Juha (1956 film)

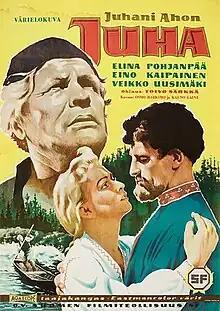
Original Finnish film poster

Juha (also known as Love Along a River) is a 1956 Finnish drama film produced, written, and directed by Toivo Särkkä. The film is based on a 1911 novel "Juha" by Juhani Aho, telling the story of the farm host Juha and his young wife Marja, whose usual everyday life is disrupted when a Karelian traveling merchant arrives and starts seducing the passionate Marja. The film stars Elina Pohjanpää, Eino Kaipainen and Veikko Uusimäki.